Tuomas Vohlonen

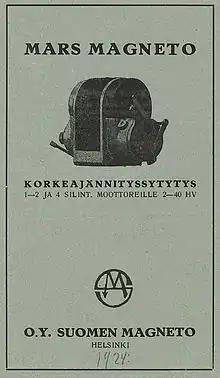
Advertisement of Mars Magneto from 1924

Oldest of Vohlonen’s innovations was to turn the compass needle into vertical position. Through this, the needle stabilized more quickly. After many decades Vohlonen returned developing the compass and invented a method of fabricating the needle chamber. With this method the needle chamber could be sealed hermetically and the chamber had a waved bottom plate to stabilize the pressure. He also improved many nautical and airplane compasses. During the same time, he developed a device for measuring height, for example of trees. He also developed a holder for compass. It was named PIVO, an abbreviation of names Pihkala and Vohlonen. His ski bindings has been playing a role in development of Finnish skiing. In the 1930s, living in Helsinki, he started developing the bindings. Because of new version of binding, also the ski boots had to be redeveloped. Spark devices of combustion engines were of his interest in the 1920s. He built them in Pori. He had a small factory for them, and he went on with them later in Helsinki, having them produced under brand Mars. Because of his innovation, the frame of magneto could be manufactured from a single piece. He also invented a starting assistant for magneto, which gave out a full spark even with slow revolutions. In farming he developed a classifier for grain, and for forestry he developed a plow, both later fabricated by Rosenlew. In surveying, in addition to the tree height measuring device, he developed a device for angular measuring and also other assistive gear. He developed a method for fast reading and learning. Engineer Tuomas Vohlonen died on 27 March 1939, at age of 61. He is buried in Ruokolahti, Finland.